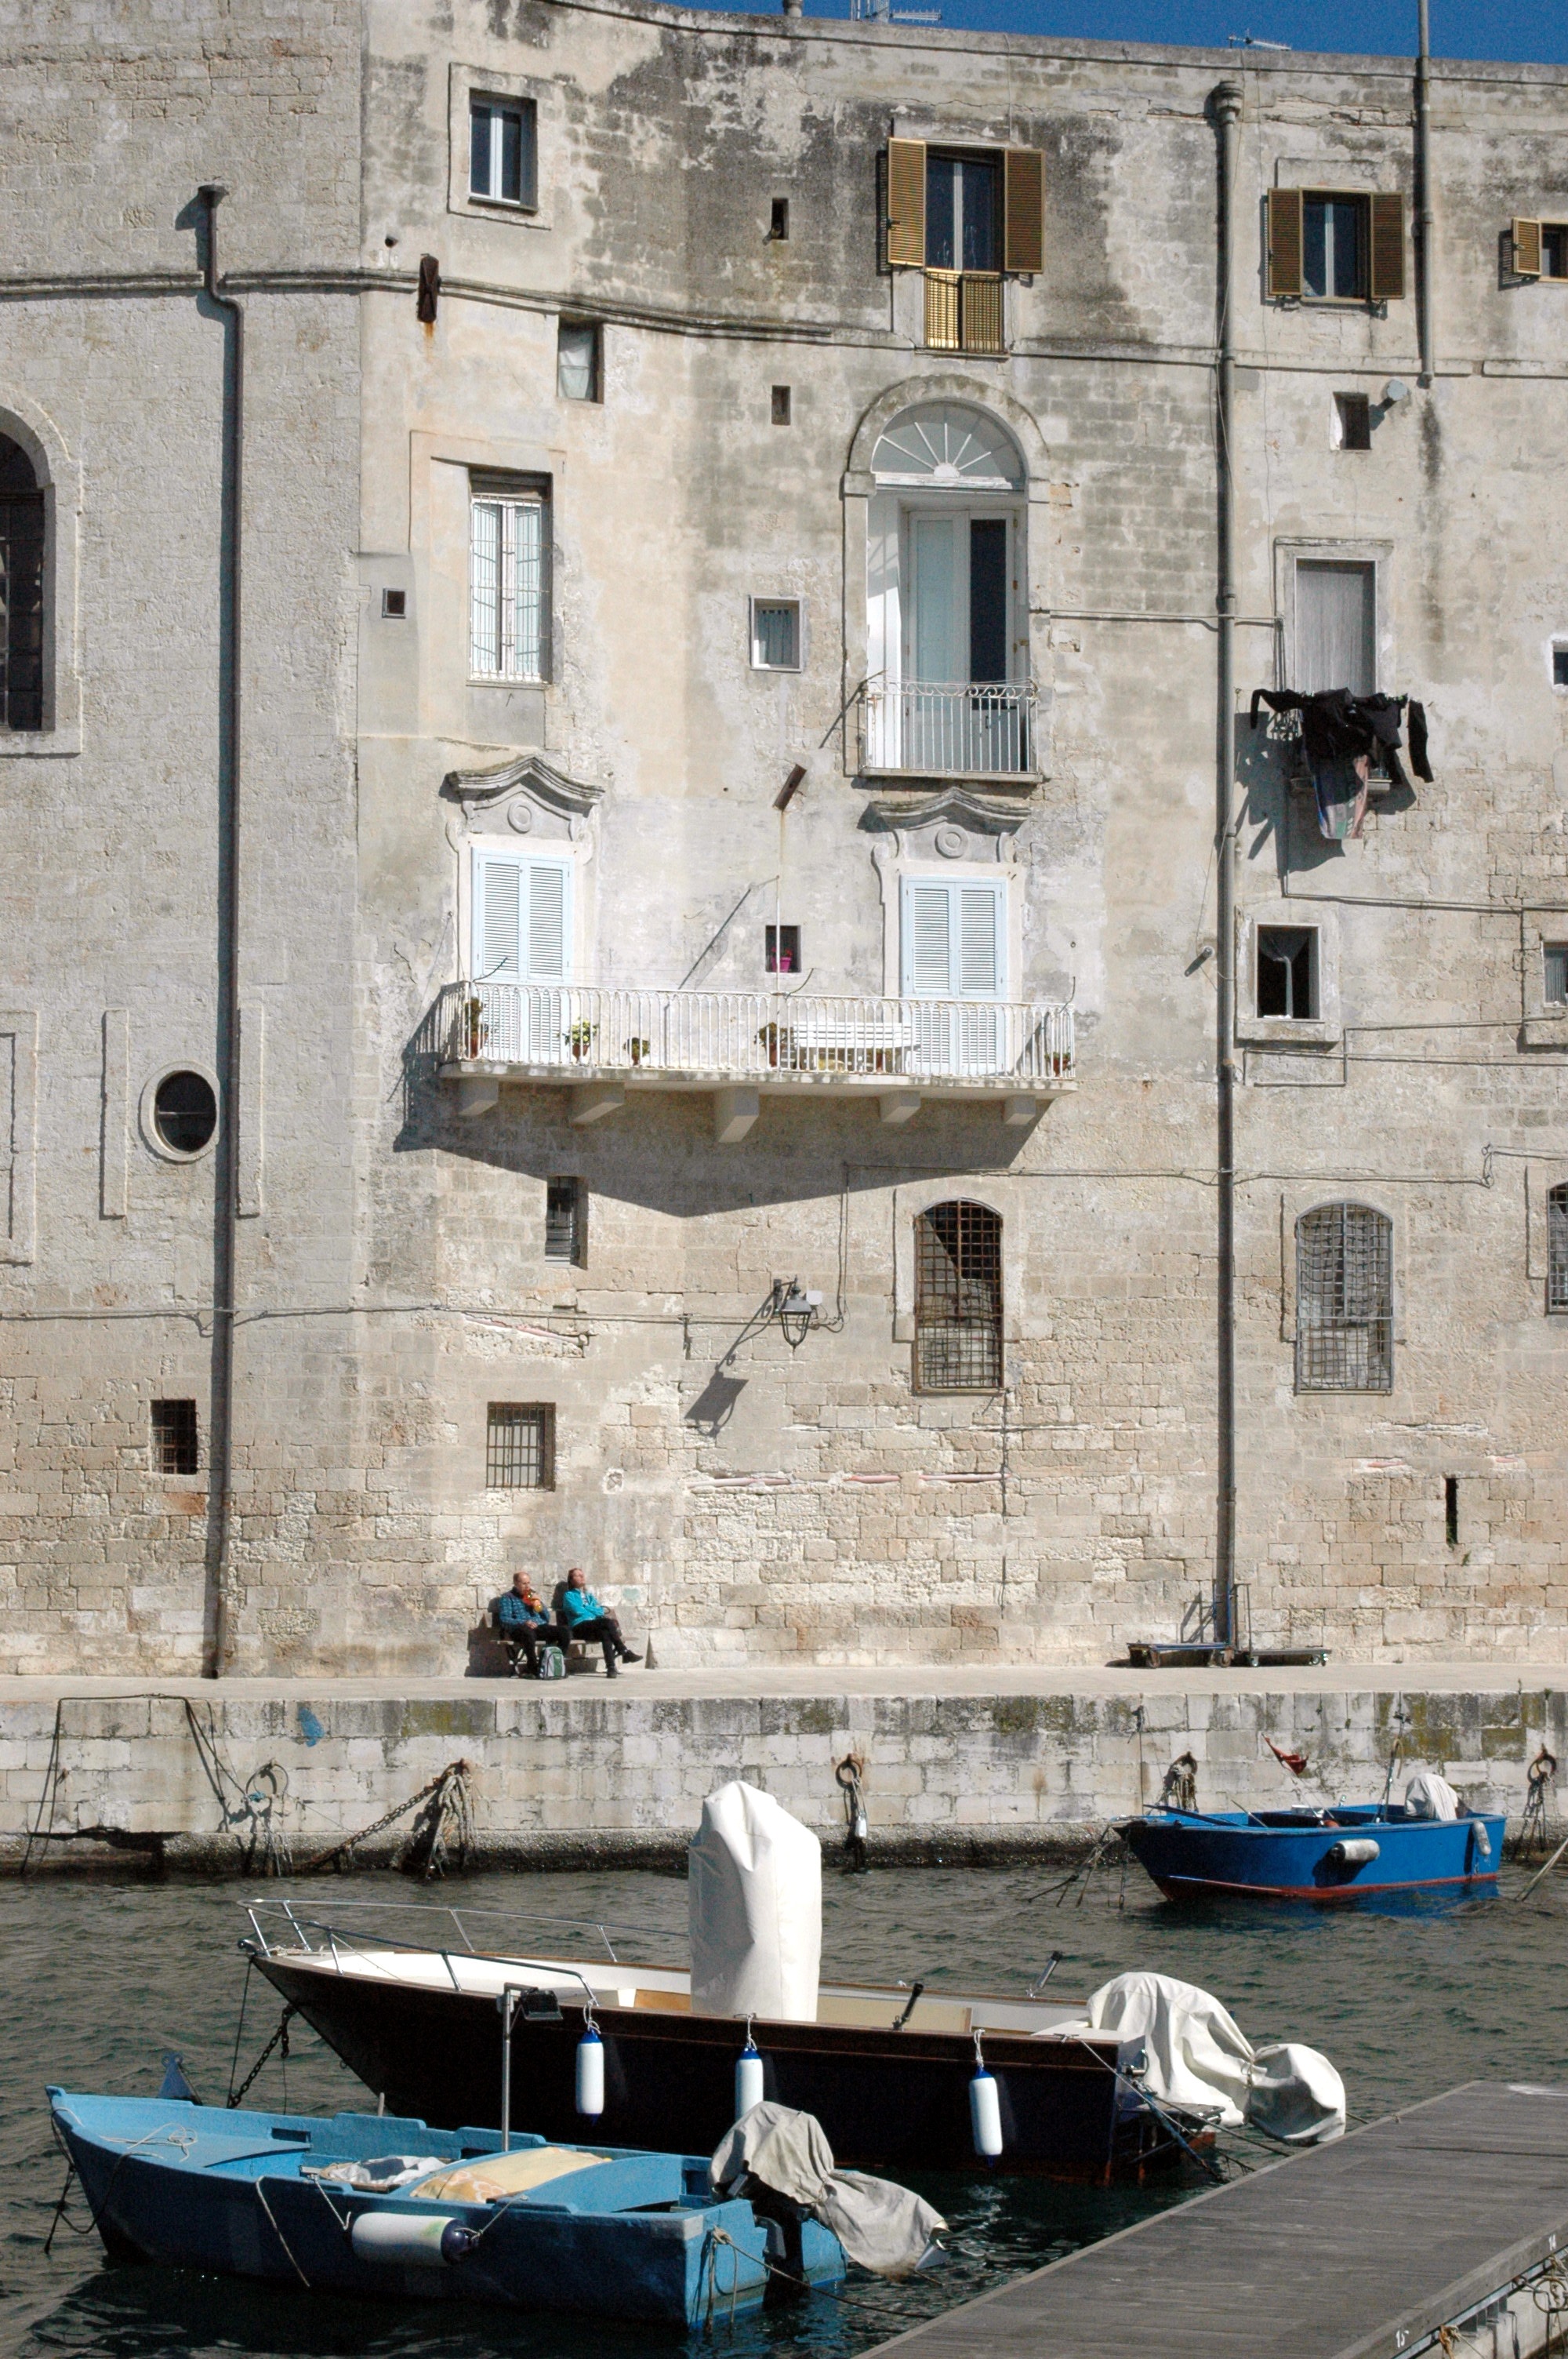
sea, architecture, boat, street, house, town, wall, ship, vehicle, peace, facade, waterway, siesta, bari, urban area